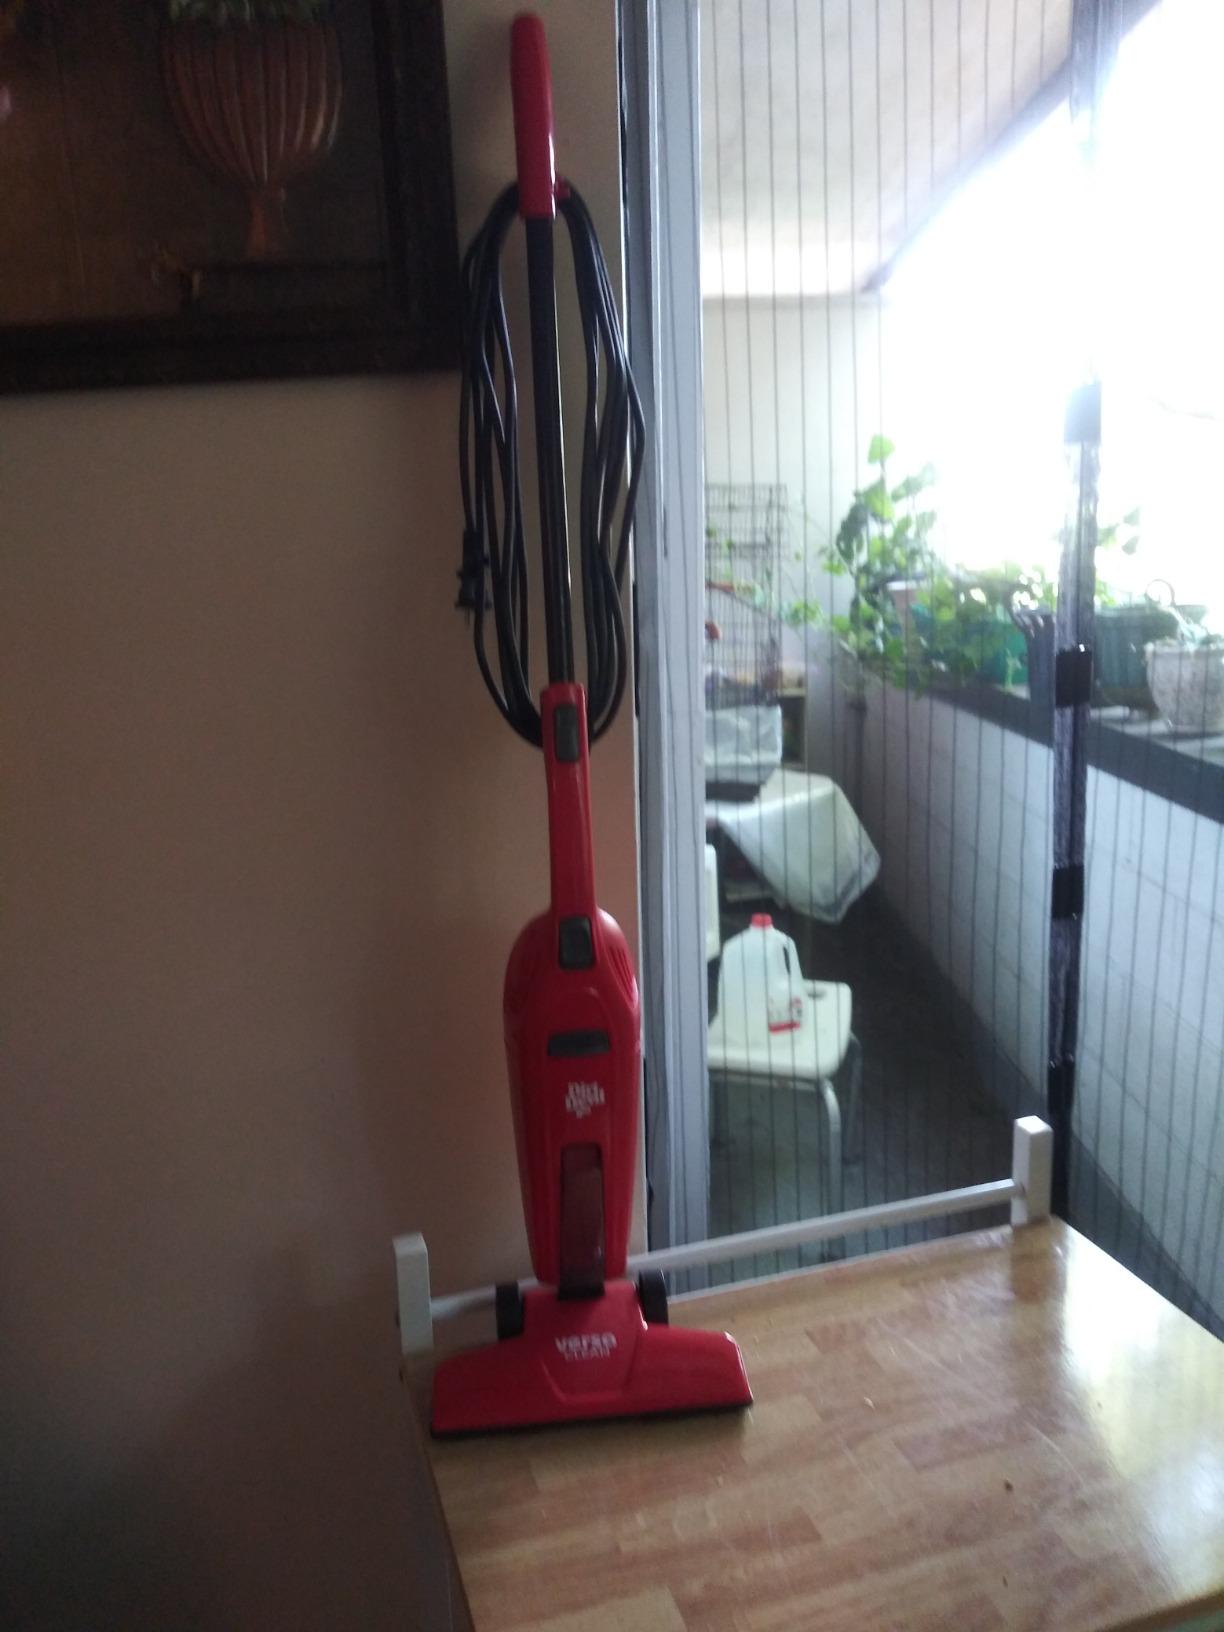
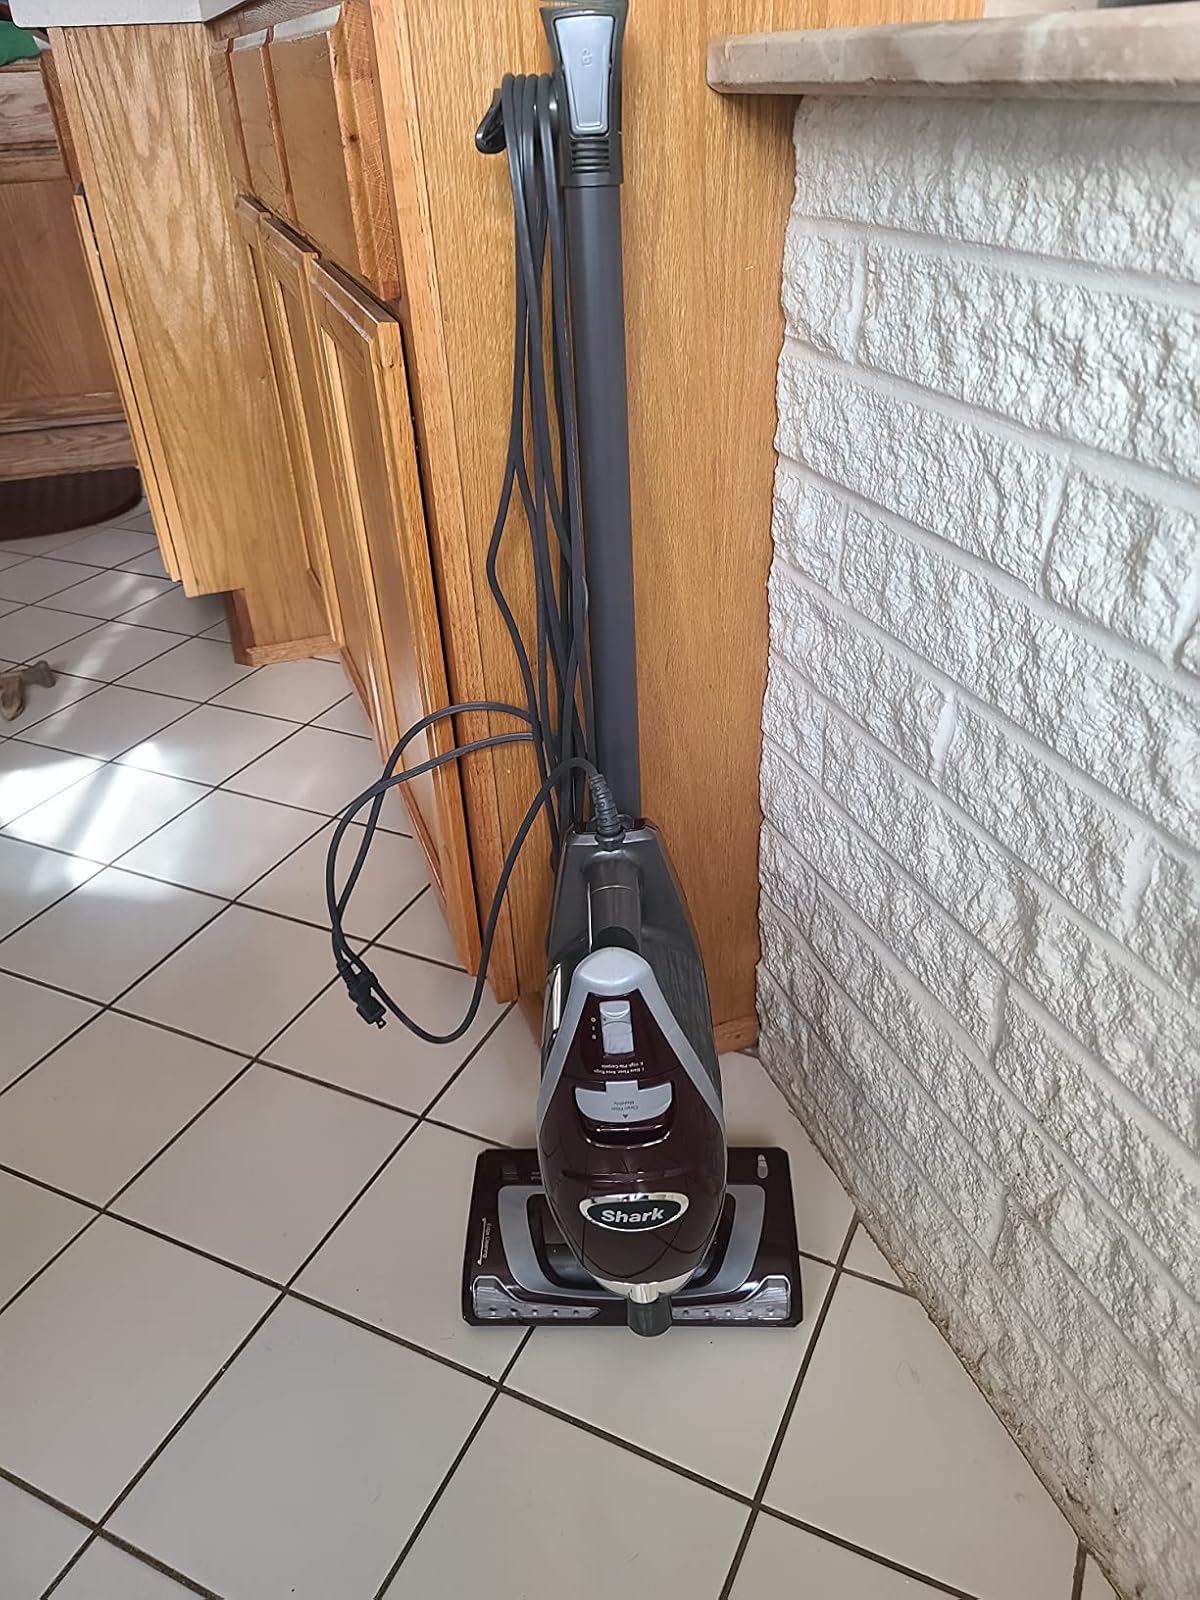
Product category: items_vacuum
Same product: no